Tyler Block

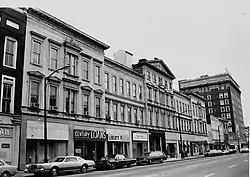
Tyler Block in the early 1970s

The Tyler Block was a three-story building in Louisville, Kentucky best known for its landmark Renaissance Revival limestone facade. It was located on the north side of Jefferson Street between Third and Fourth streets. Built in 1874, it was designed by Henry Wolters and named after owner Levi Tyler. It was razed 100 years later in 1974 to make way for what is now the Kentucky International Convention Center. Many campaigned to have the Tyler Block's facade incorporated into the center, but the new building was instead built in the then fashionable brutalist architecture style.